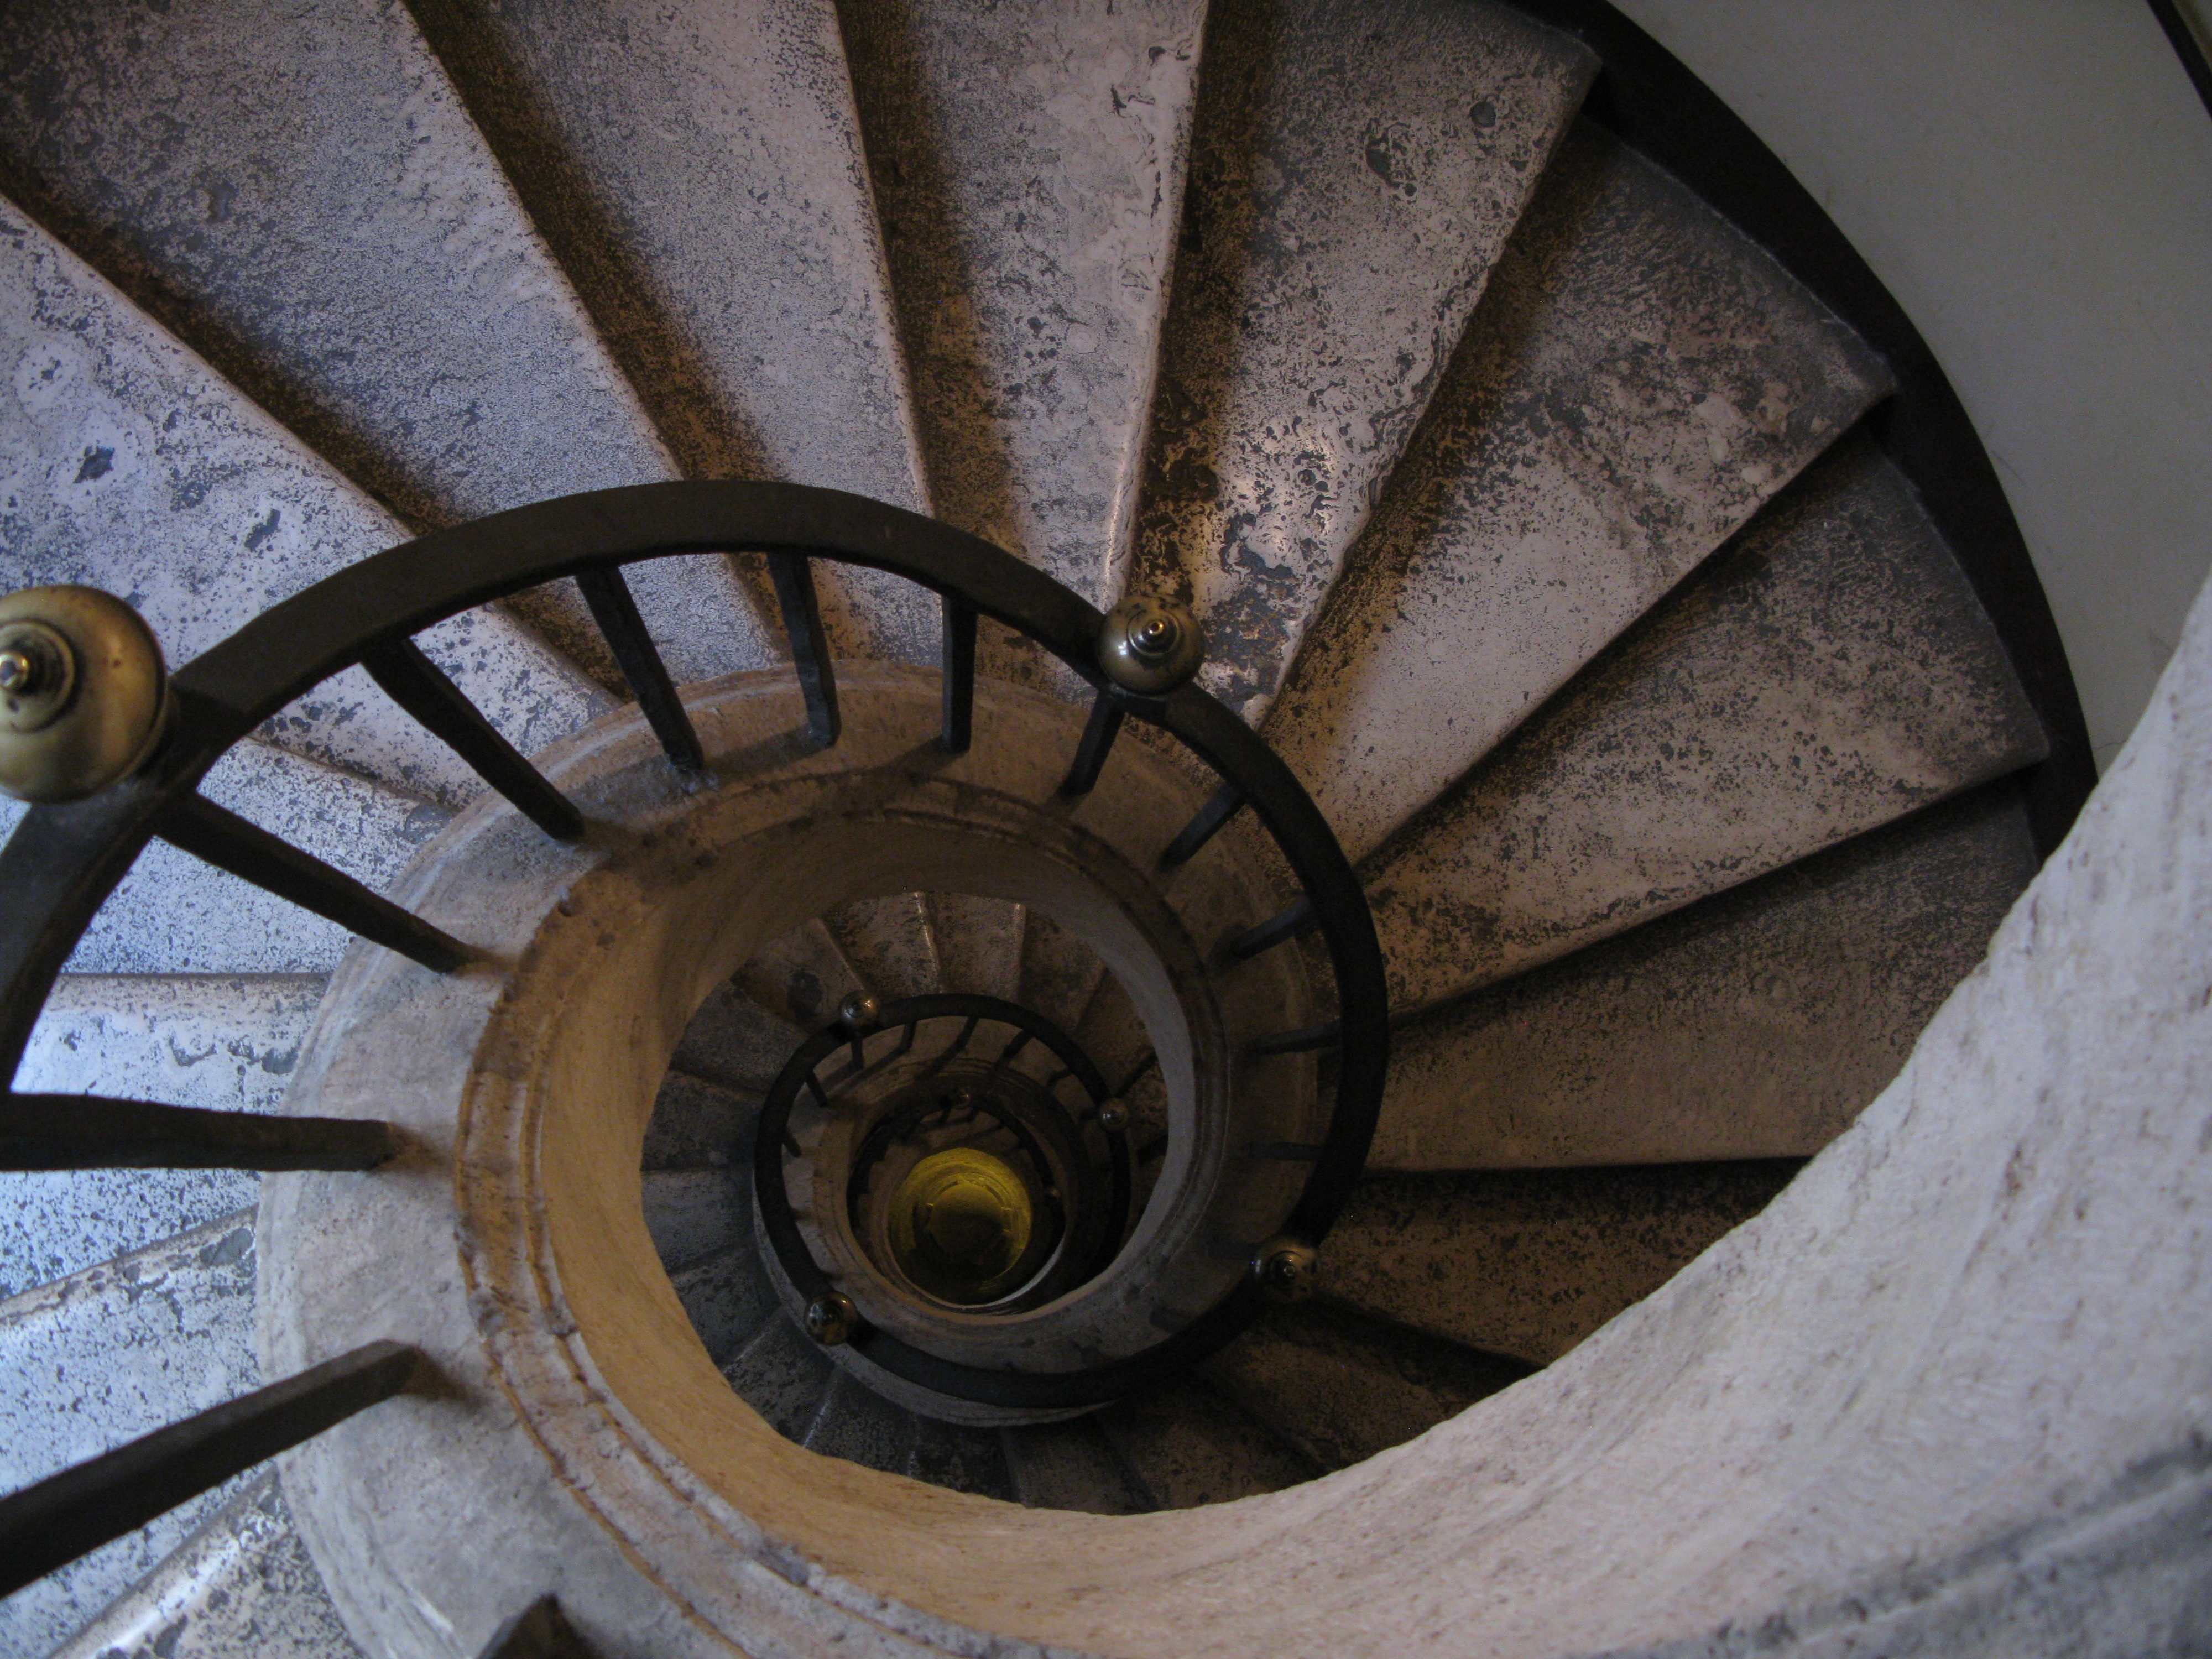
wood, wheel, spiral, staircase, tire, circle, sculpture, rome, stairs, iron, bernini, automotive tire